Apple A15

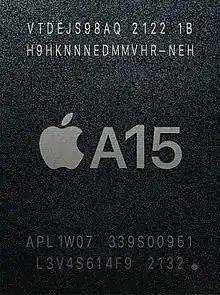

The Apple A15 Bionic is a 64-bit ARM-based system on a chip (SoC) designed by Apple Inc., part of the Apple silicon series. It is used in the iPhone 13 and 13 Mini, iPhone 13 Pro and 13 Pro Max, iPad Mini (6th generation), iPhone SE (3rd generation), iPhone 14 and 14 Plus and Apple TV 4K (3rd generation).